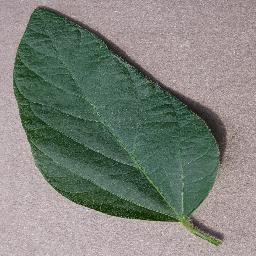
Label: Soybean___healthy